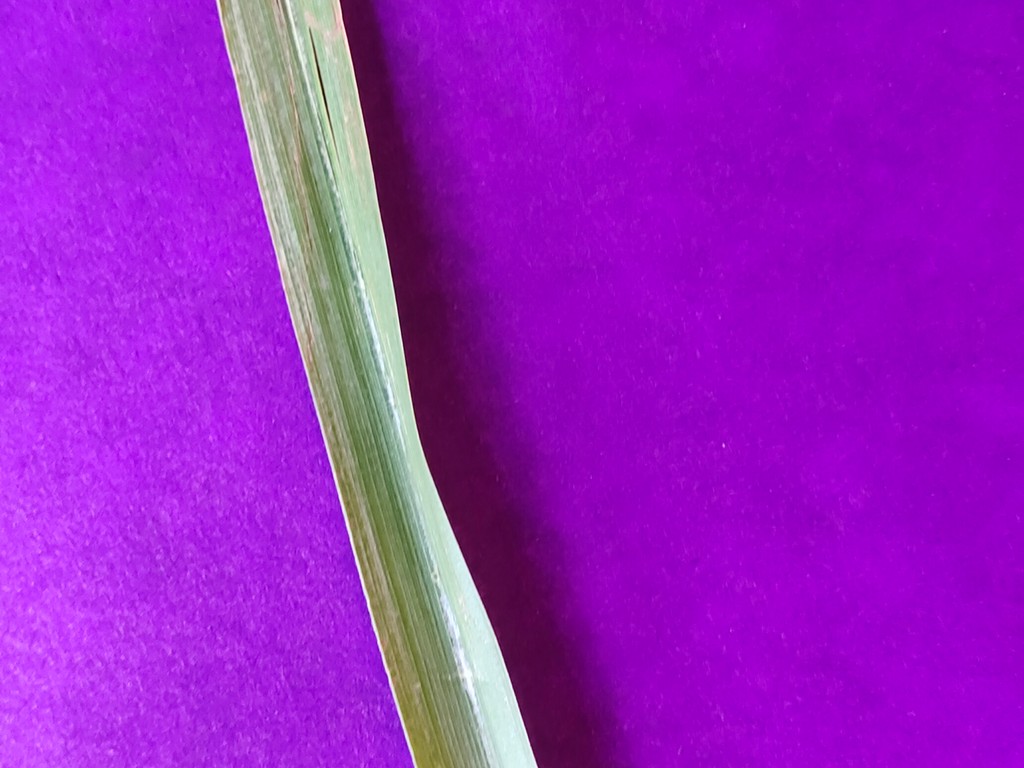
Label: Unhealthy